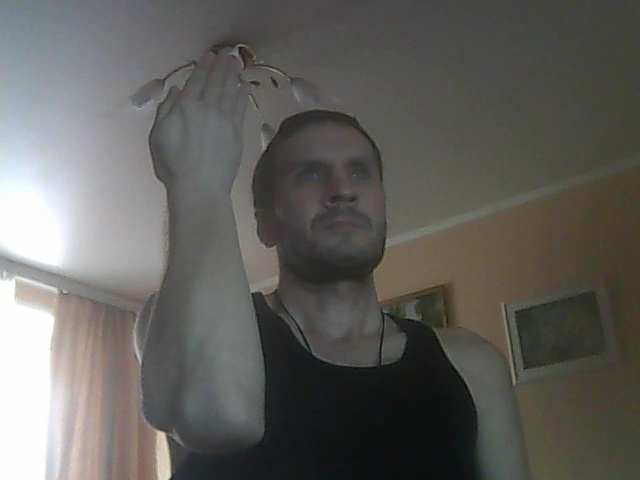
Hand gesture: stop_inverted